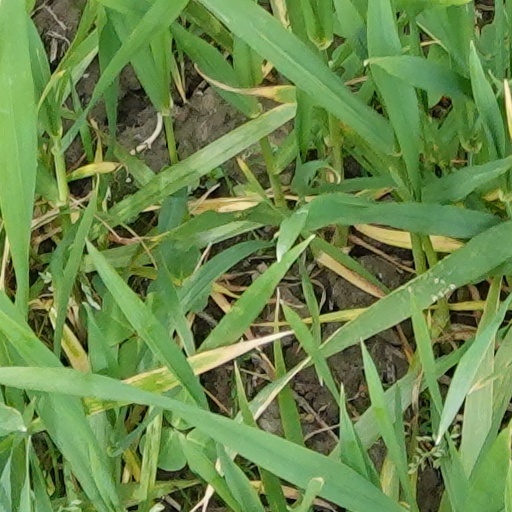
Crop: wheat